Answer in natural language. How many Sofas are visible in the scene? Choose between the following options: 1, 0, 2, 4 or 3
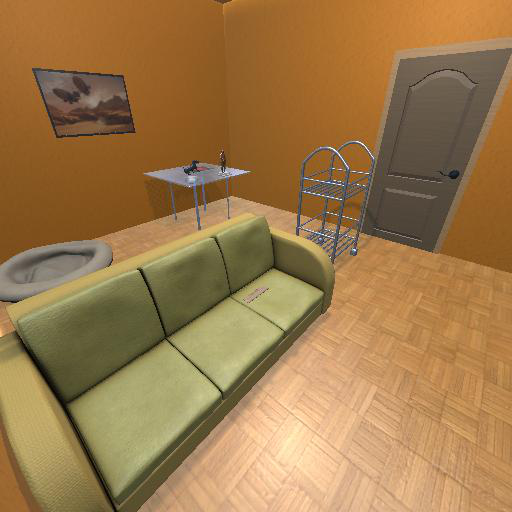
<answer>1</answer>